Catherine the Great

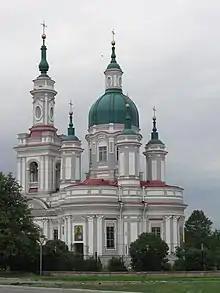
St. Catherine Cathedral in Kingisepp, an example of Late Baroque architecture

During Catherine's reign, Russians imported and studied the classical and European influences that inspired the Russian Enlightenment. Gavrila Derzhavin, Denis Fonvizin and Ippolit Bogdanovich laid the groundwork for the great writers of the 19th century, especially for Alexander Pushkin. Catherine became a great patron of Russian opera. Alexander Radishchev published his "Journey from St. Petersburg to Moscow" in 1790, shortly after the start of the French Revolution. He warned of uprisings in Russia because of the deplorable social conditions of the serfs. Catherine decided it promoted the dangerous poison of the French Revolution. She had the book burned and the author exiled to Siberia.